Lady Isle

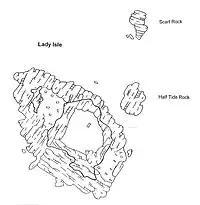
A map of the island and associated rocks. Note the rock cut basin in the centre of the island.

The island came into the possession of William Fullarton in 1698 and was purchased by the Marquess of Titchfield in 1805. When the Marquess was elevated to become the Duke of Portland the island was part of the Duke's Fullarton Estate.